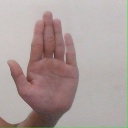
अक्षर: ध